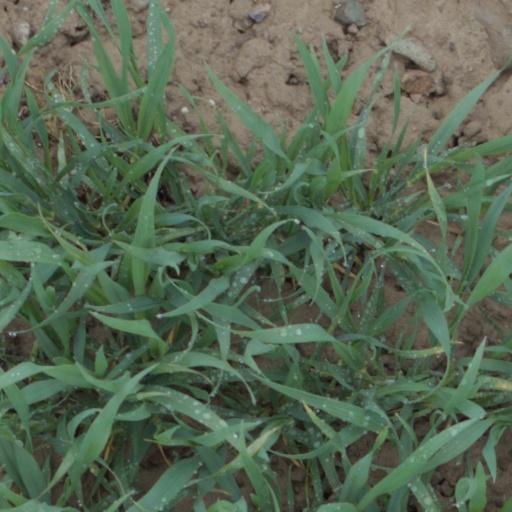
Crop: wheat